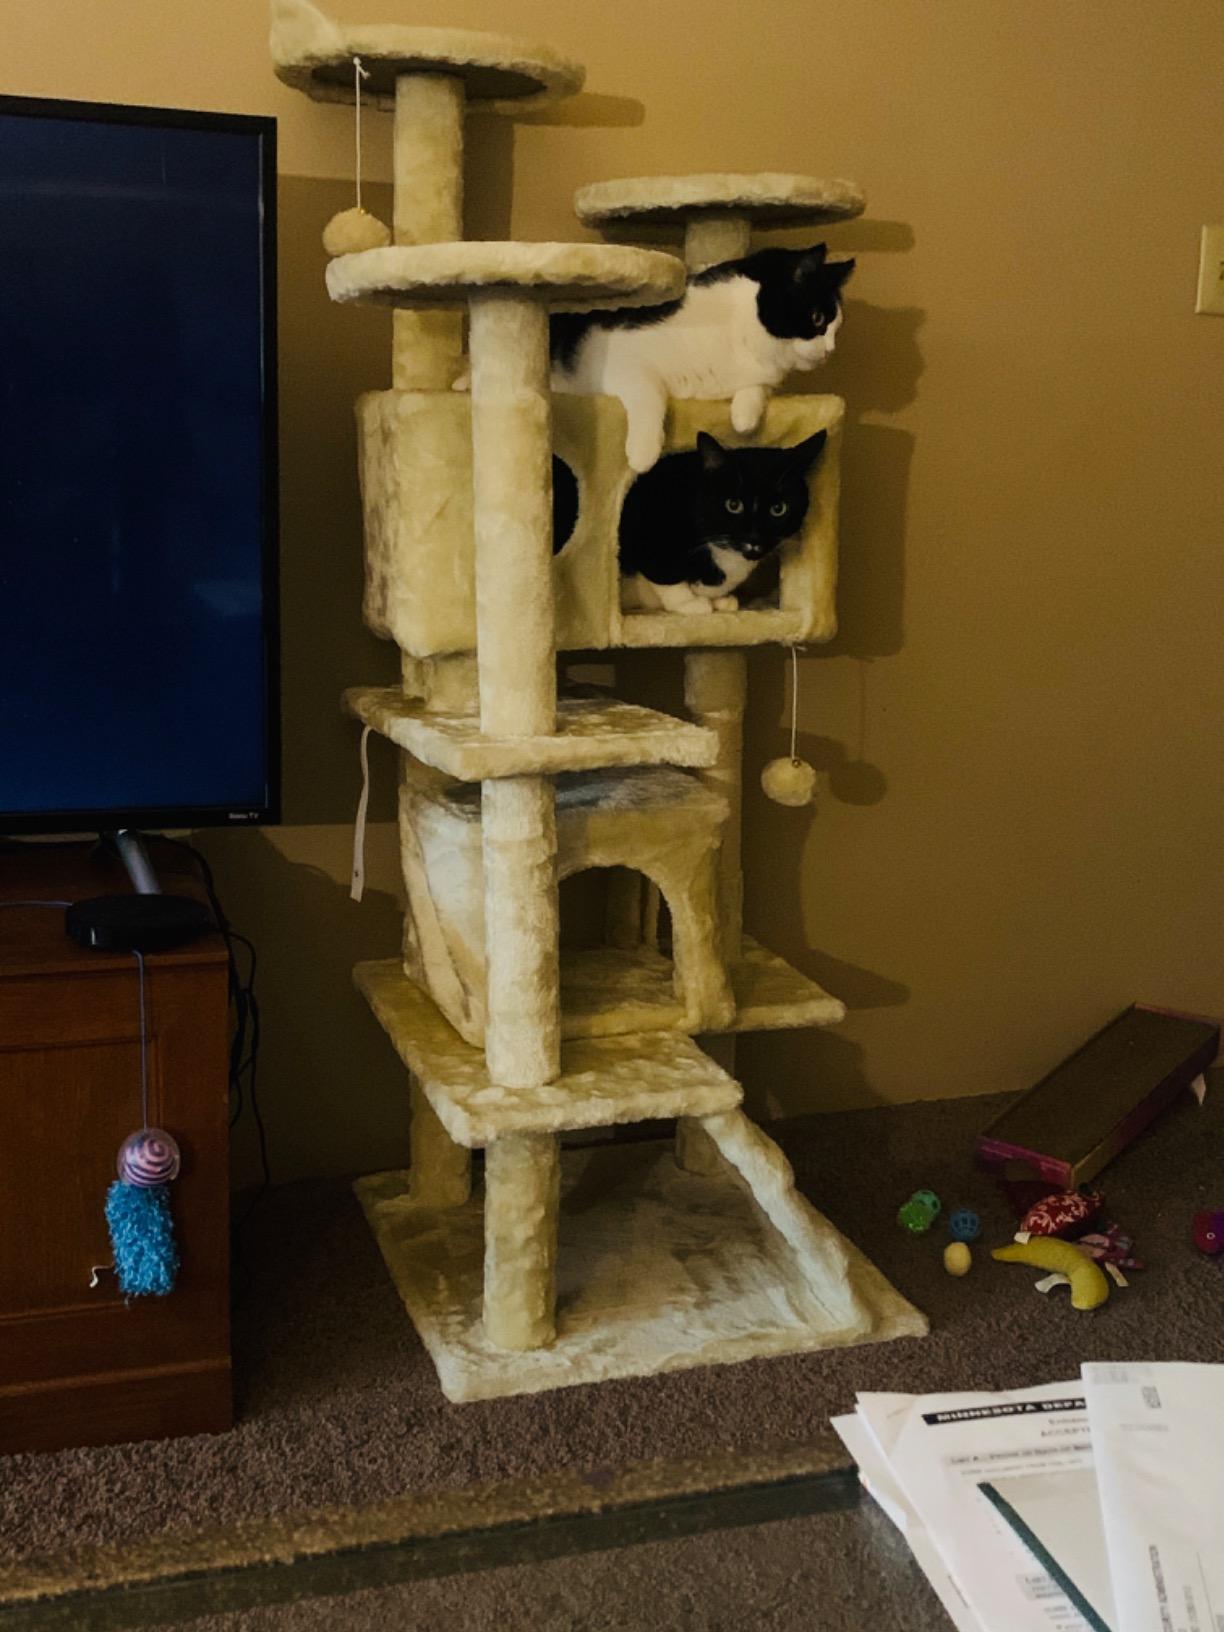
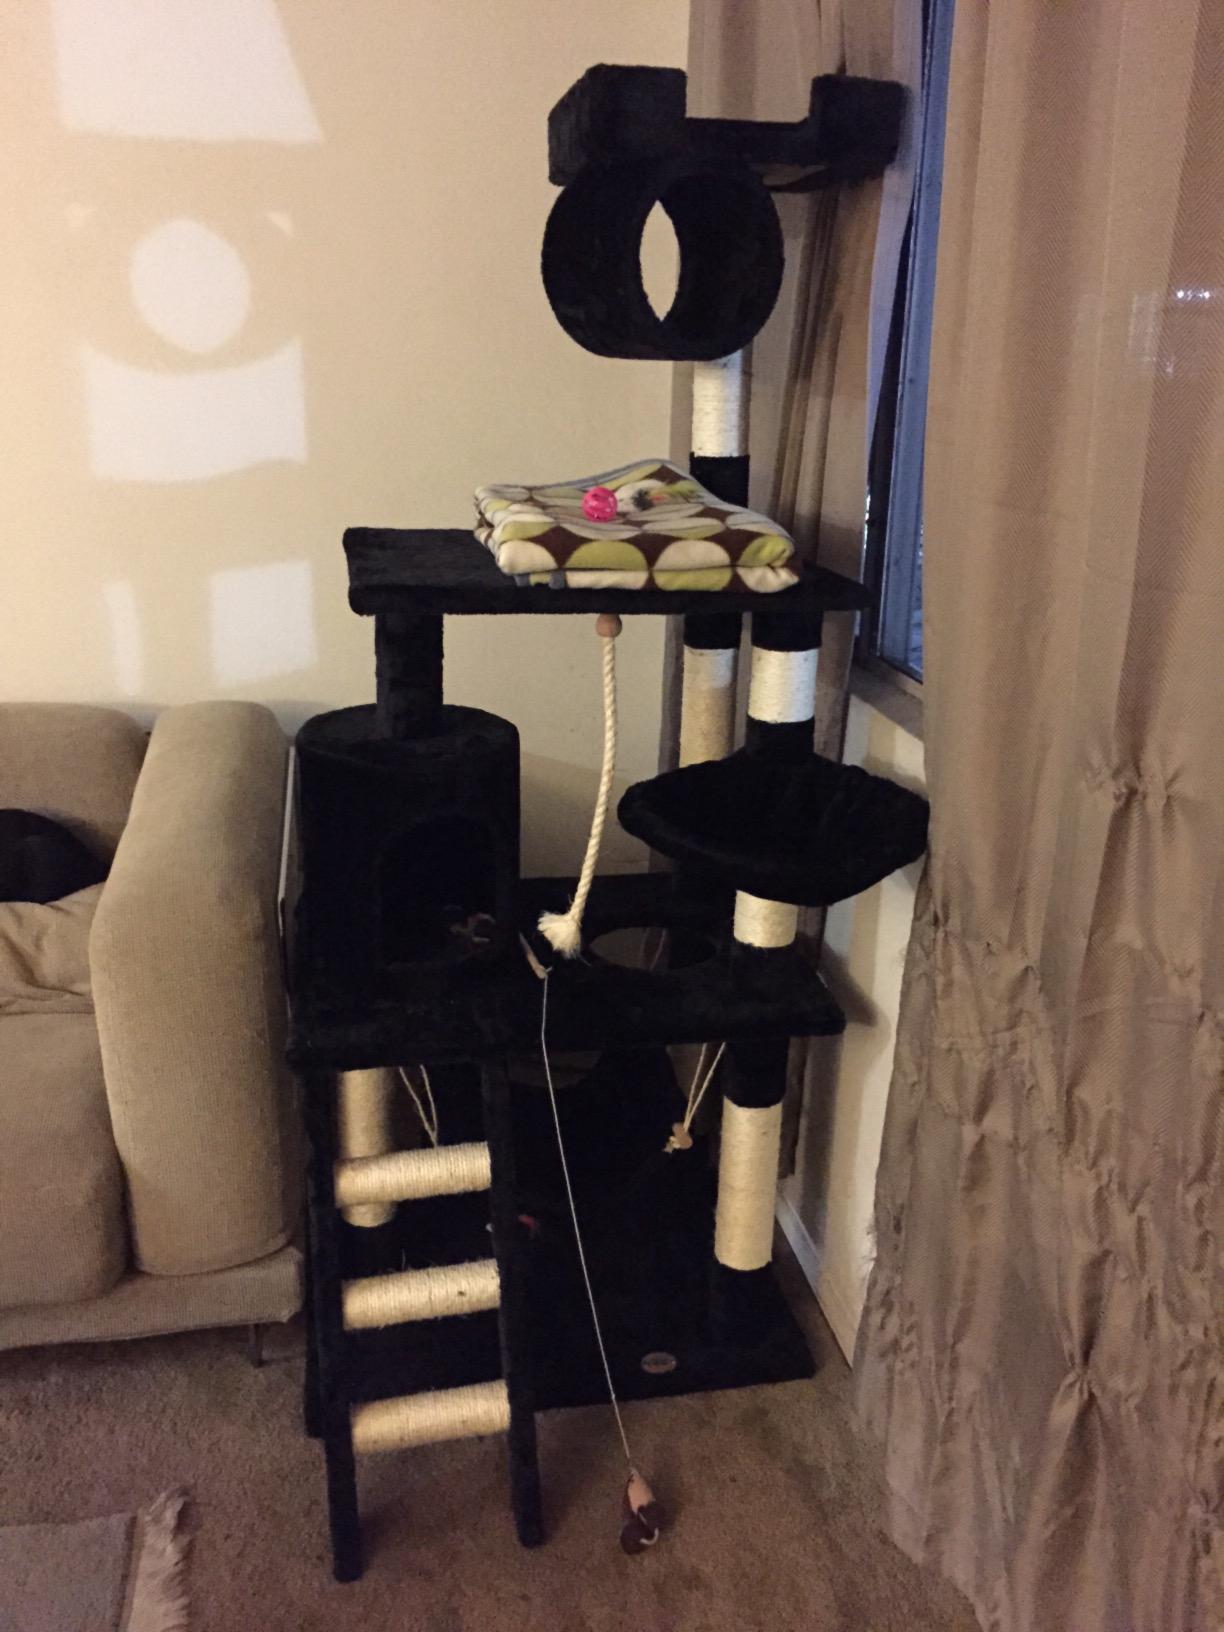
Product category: items_cat tree
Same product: no